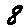
Label: 8